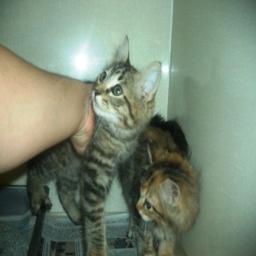
Animal: cats